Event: Nepal Earthquake
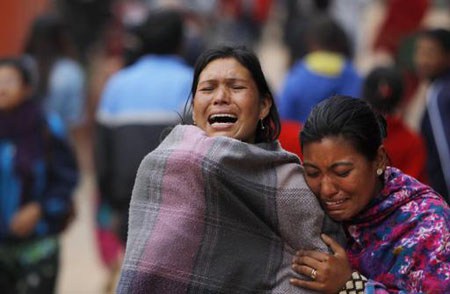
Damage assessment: damage